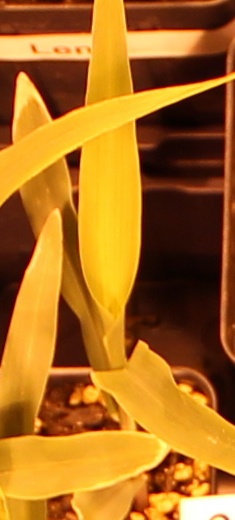
Label: Corn